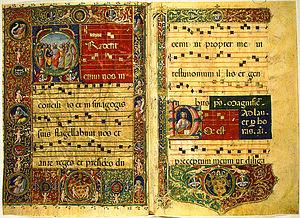
Saltarello, partition médiévale
Le saltarello est une danse joyeuse et vivante dont les origines remontent au saltatio des Latins. Elle s'est développée à partir du XIIIᵉ siècle dans l'Italie centrale. Toujours populaire, sa musique est actuellement jouée de partout à travers le monde.